Demetrius Rhodocanakis

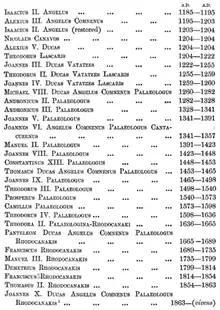

In the 1860s, Demetrius forged a genealogy which connected him to the Palaiologos dynasty, the last ruling dynasty of the Byzantine Empire. In 1867, Rhodocanakis successfully convinced the British authorities of his claims and was issued a passport in the name of "His Imperial Highness the Prince Demetrius Rhodocanakis". Rhodocanakis' claims were collected and published by him in 1870 in London, under the title "The Imperial Constantinian Order of Saint George: a review of modern impostures and a sketch of its true history". This work was followed in 1883 by an unsigned essay, "I principi Rhodocánakis di Chio e l’imperiale Ordine Costantiniano". As a pretender, Rhodocanakis mainly resided at the Clarendon Hotel on New Bond Street in London, though his business on Bishopsgate Street also continued to operate. In 1871, Rhodocanakis' claims were recognized by the papacy after an audience with Pope Pius IX.